Question: Please indicate a possible affordance area of the jump_skateboard that can be used for riding
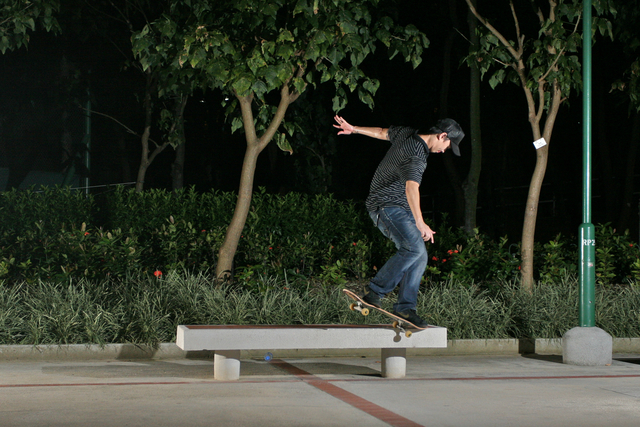
Answer: [329, 274.5, 423, 345.5]